History of Sarajevo

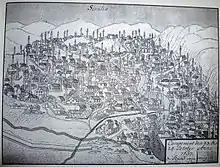
Sarajevo in 1697 at the time of the siege by Eugene de Savoy

Following the Battle of Vienna in 1683, the western portion of the Ottoman Empire was subject to raids. Prince Eugene of Savoy raided Sarajevo and torched it.